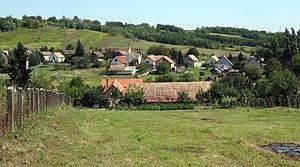
Baranyajenő est un village et une commune du comitat de Baranya en Hongrie.